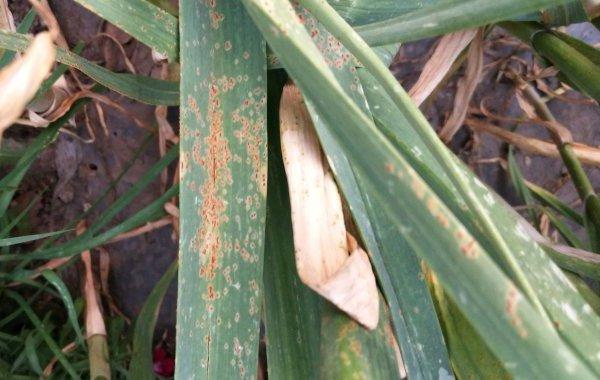
Plant: Garlic
Disease: garlic rust